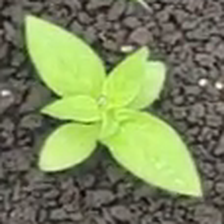
Weed species: Lamber_Quarter_plant(Chenopodium )